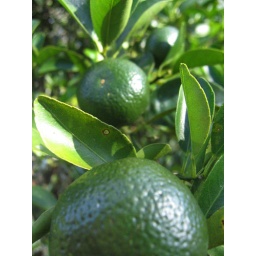
Lime trees and other fruit trees grow in the wild